Bakeneko

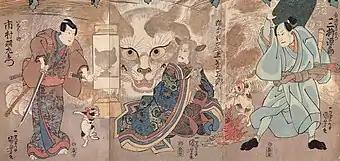
 by Utagawa Kuniyoshi. A kabuki play that was performed in 1835 (Tenpo 6) in Ichimura-za. It depicts a cat that has shapeshifted into an old woman, a cat wearing a napkin and dancing, and the shadow of a cat licking a lamp.

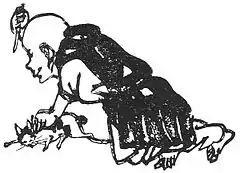
"Shōzan Chomon Kishū" by Miyoshi Shōzan. Here, a man who has become suspicious of a cat attempts to kill it because it speaks in human language.

Cats as in literature date back to the Kamakura period (1185–1333). In the collection of (oral tradition of folktales before the 14th century), the Kokon Chomonjū, from this period, there can be seen statements pointing out cats that do strange and suspicious things, noting that "these are perhaps ones that have turned into demons." Old stories about from that time period are often associated with temples, but it is thought that the reason for this is that when Buddhism came to Japan, in order to protect the sutras (sacred texts) from being chewed on by rats, cats were brought along too.